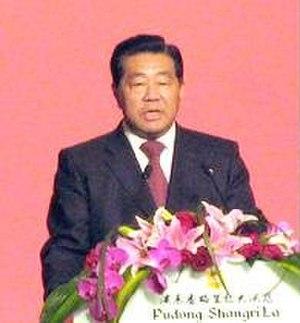
Jia Qinglin, né en mars 1940 à Botou dans la province du Hebei, est un homme politique chinois. Jia est quatrième dans la hiérarchie du comité permanent du bureau politique du Parti communiste chinois, et président de la Conférence consultative politique du peuple chinois.
Cet article dresse une liste par ordre de mandat des maires de Pékin.